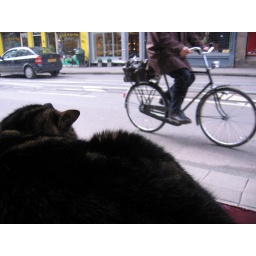
A cat in the window of a cafe where I ate lunch one day surveying his domain.